Propaganda of the deed

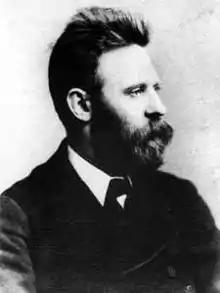
Johann Most, a prominent advocate of propaganda by the deed in the United States

By the turn of the 1880s, the French ecologist Élisée Reclus was advocating for propaganda by the deed, although he personally preferred propaganda by the word. Reclus believed that any revolt against oppression was inherently good and that the means were inherently neutral. He considered individual terrorism acceptable if it weakened the state, declaring that "all revolutionary acts are, by their very nature, essentially anarchical, whatever the power which seeks to profit from them". Meanwhile, in the United States, the German anarchist Johann Most became a fervent promoter of propaganda by the deed, which he believed could raise the class consciousness of the American working class. He toured the country giving speeches inciting revolutionary violence against Wall Street and the capitalist ruling class, during which he gained notoriety for claiming that every criminal was an anarchist. Most learned how to make bombs while working at an explosives factory and published a pamphlet detailing how to manufacture various kinds of bombs. He also believed that revolutionary ends justified any means, including assassinations against individual targets, which he considered a valid method to remove oppressive officials. Although Most himself never acted according to his own espoused doctrine, he inspired many revolutionaries to carry out propaganda by the deed. For a time he was considered the most dangerous man in America, a characterisation he delighted in, although he would distance himself from his advocacy of violence after the Haymarket affair.